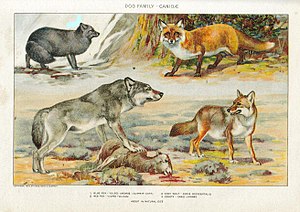
Hundefamilien
Hundefamilien er en familie af kødædende pattedyr. Familien har 36 nulevende arter fordelt på 12 slægter. Til hundefamilien hører ulve, sjakaler og ræve. Arterne er udbredt på alle kontinenter i skov, tundra, savanne og ørken i tempererede og tropiske områder. De varierer i størrelse fra fenneken på 24 cm til ulven på op til 160 cm i længden. Kun gråræven og mårhunden er i stand til at klatre i træer.